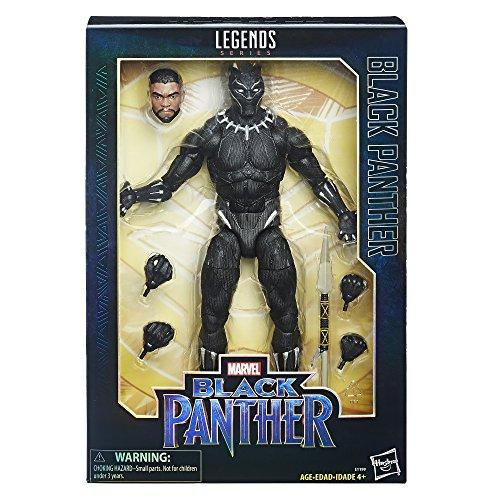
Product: Marvel Black Panther Legends Series Black Panther, 12-inch - E1199
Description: Premium 12-inch scale Legends Series Black Panther figure.
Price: $32.99
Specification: ProductDimensions:3.2x9.5x14inches|ItemWeight:1.32pounds|ShippingWeight:1.45pounds(Viewshippingratesandpolicies)|DomesticShipping:ItemcanbeshippedwithinU.S.|InternationalShipping:ThisitemcanbeshippedtoselectcountriesoutsideoftheU.S.LearnMore|ASIN:B0721876J6|Itemmodelnumber:E1199|Manufacturerrecommendedage:4yearsandup|Batteries:1AAbatteriesrequired.